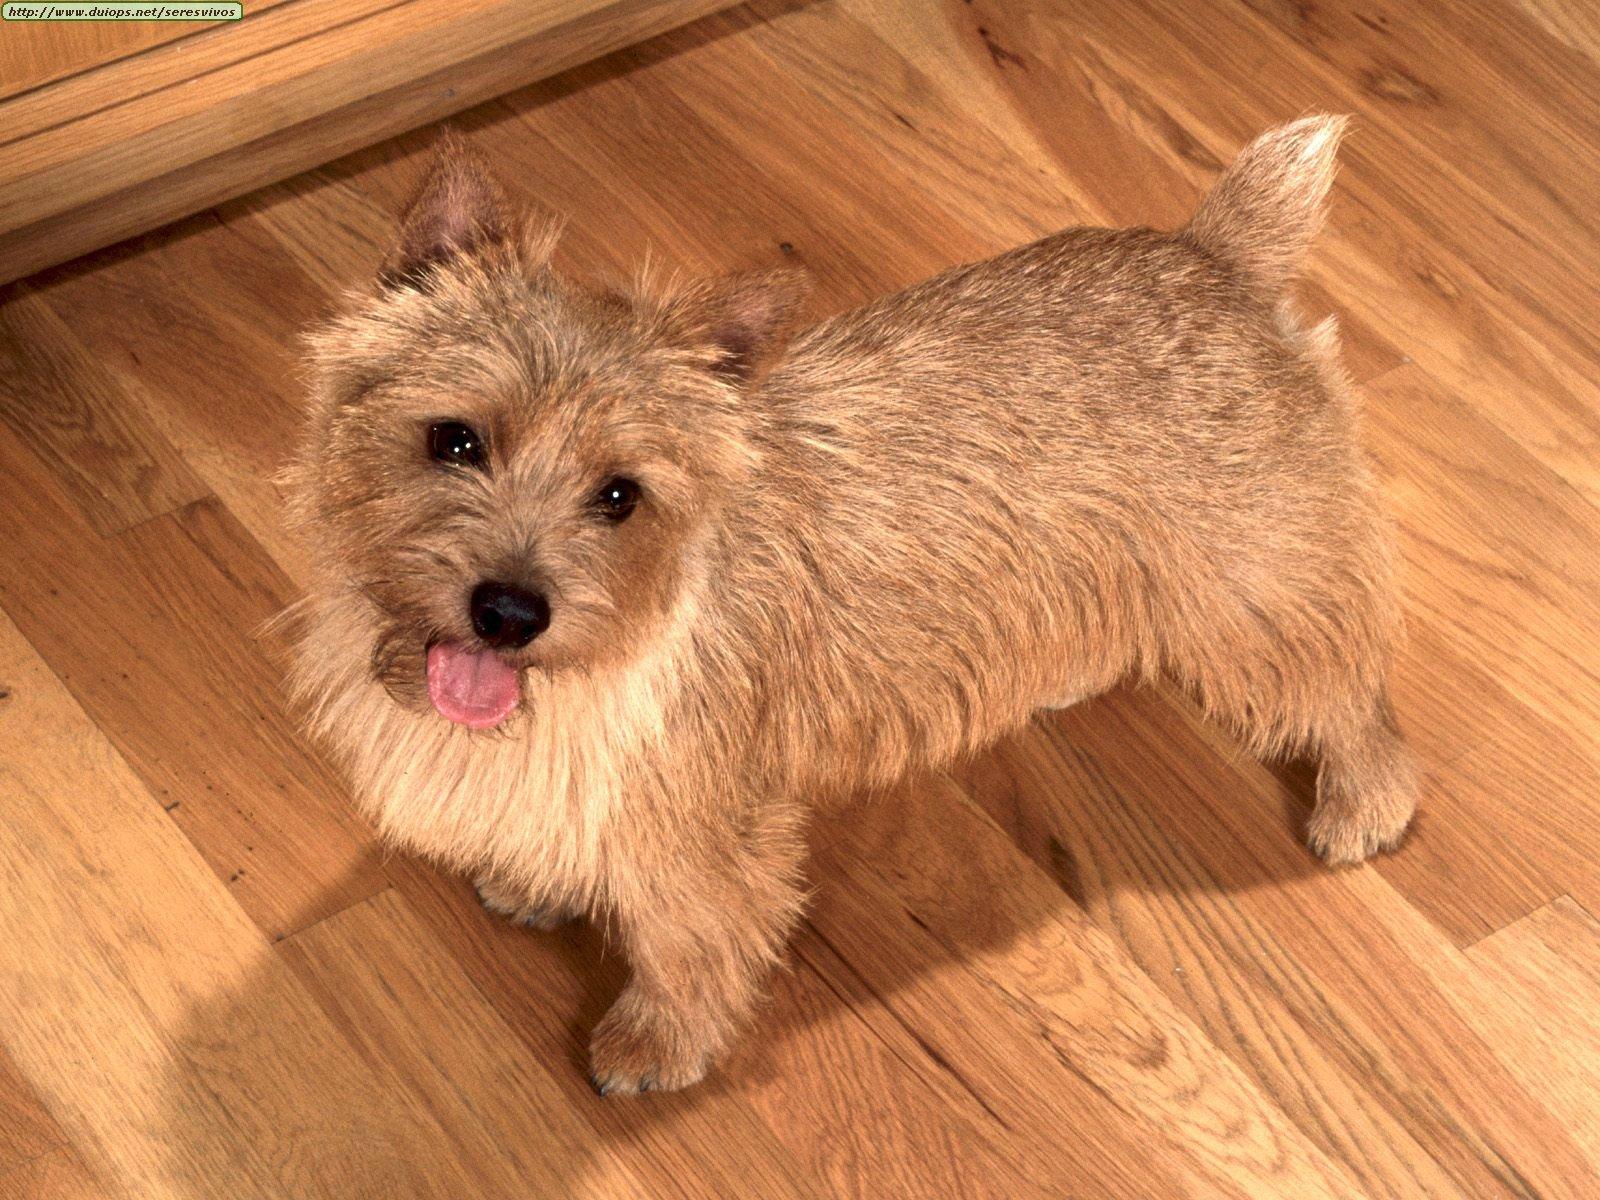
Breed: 203-n000016-Norwich_terrier